College of the Arts, Windhoek

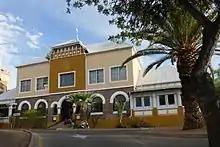
College of the Arts main campus

COTA was established by people of German heritage in 1971 as a Whites-only state conservatory of music. In the mid-80s, drama and visual arts were added to the Conservatory's programs, and in 1990 it was renamed "College for the Arts".